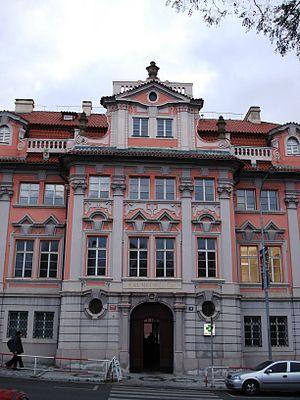
Maison de Faust. Čeština: Faustův Dům.